Metropolitan Avenue

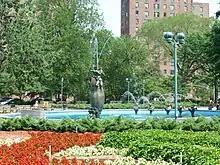
Metropolitan Oval, along Metropolitan Avenue in the Bronx

The avenue crosses the Long Island Rail Road's Bushwick Branch at one of the busiest level crossings in New York City.